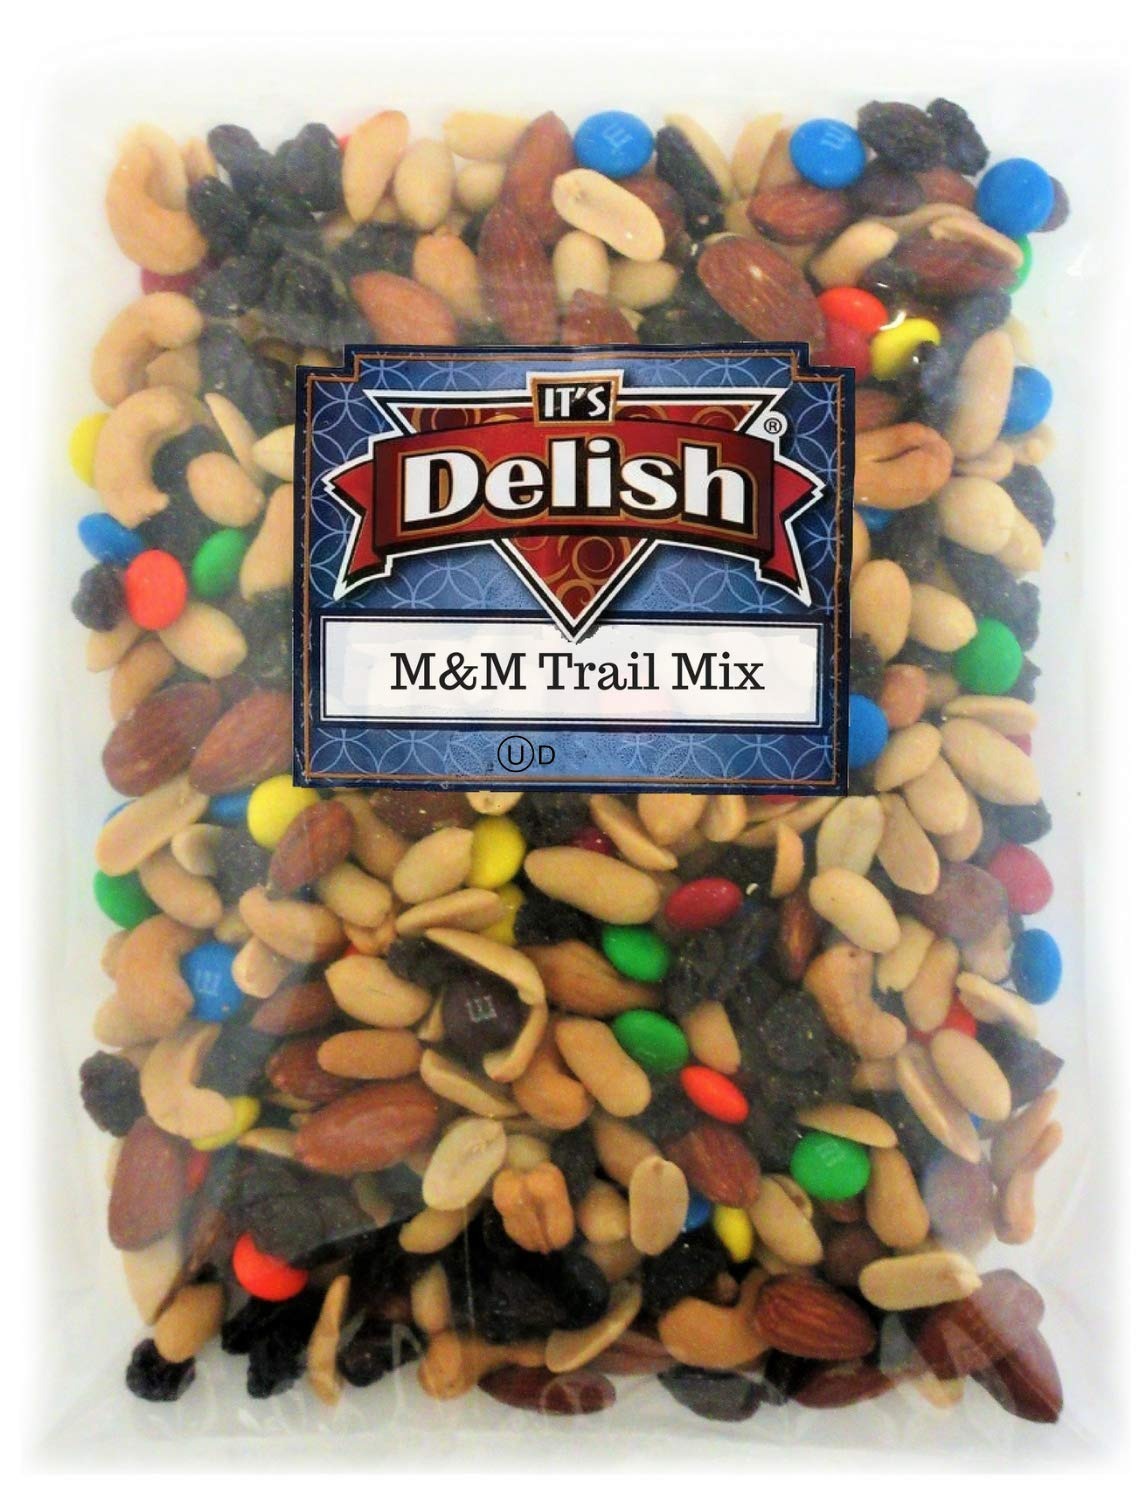
Item Name: Classic Trail Mix with M&M's by Its Delish, 3 lbs Bulk | Gourmet Chocolate M and M Trail Mix with Dried Fruit and Nuts
Bullet Point 1: DELICIOUS Mix of Fresh Roasted Salted Nuts, Dried Fruit and Classic M&M's.
Bullet Point 2: VALUE SIZE Three Pounds (48 Oz) Bulk by It's Delish brand
Bullet Point 3: HEALTHY & TASTY Fresh, tasty and hearty, rich source of fiber, antioxidants, vitamins and minerals
Bullet Point 4: ENERGY SNACK Great energy boost for snacking at home, office, on the go and any occasion
Bullet Point 5: QUALITY Certified Kosher OU-Dairy Made in the USA Shipped to you fresh!
Product Description: <p></p><b>Classic Trail Mix with M&M's by Its Delish</b> <p></p> Try our delicious mix of Fresh Roasted Salted Nuts, Dried Fruit, and M&M's. This trail mix is a sweet and salty medley, and includes Peanuts, Almonds, Raisins, Cashews as well as M and M milk chocolate candies. Stock up to have as a yummy and healthy snack at the home, office and on the go. Enjoy!<p></p><b>About It's Delish!</b> <p></p>It's Delish was established in 1992 and is located in North Hollywood, California. It's Delish is a food manufacturer and distributor who produces over 500 gourmet food products including licorice, sour belts, taffies, caramels, Jordan almonds, chocolates, nuts, fruits, trail mixes, spices, and the spice blends. It's Delish also produces organics and all natural products. We give you the opportunity to order from the factory direct!<p></p>It’s Delish! prides itself on the four pillars that are at the foundation of everything we do.<p></p>Innovation Quality Value Service
Value: 1.0
Unit: Count

Price: 33.99